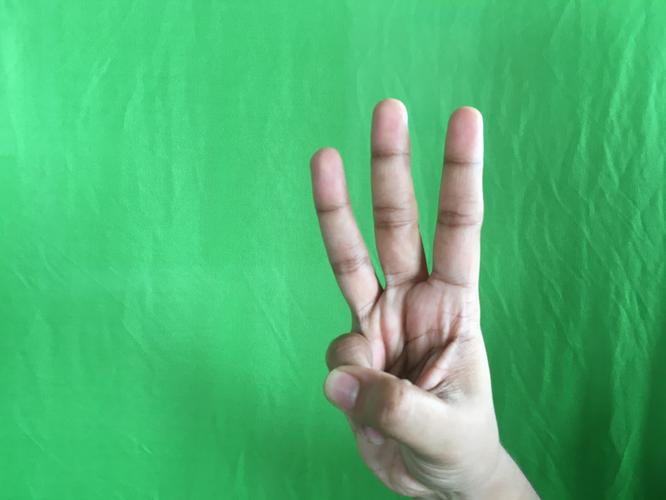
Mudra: Trishulam
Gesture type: single_hand